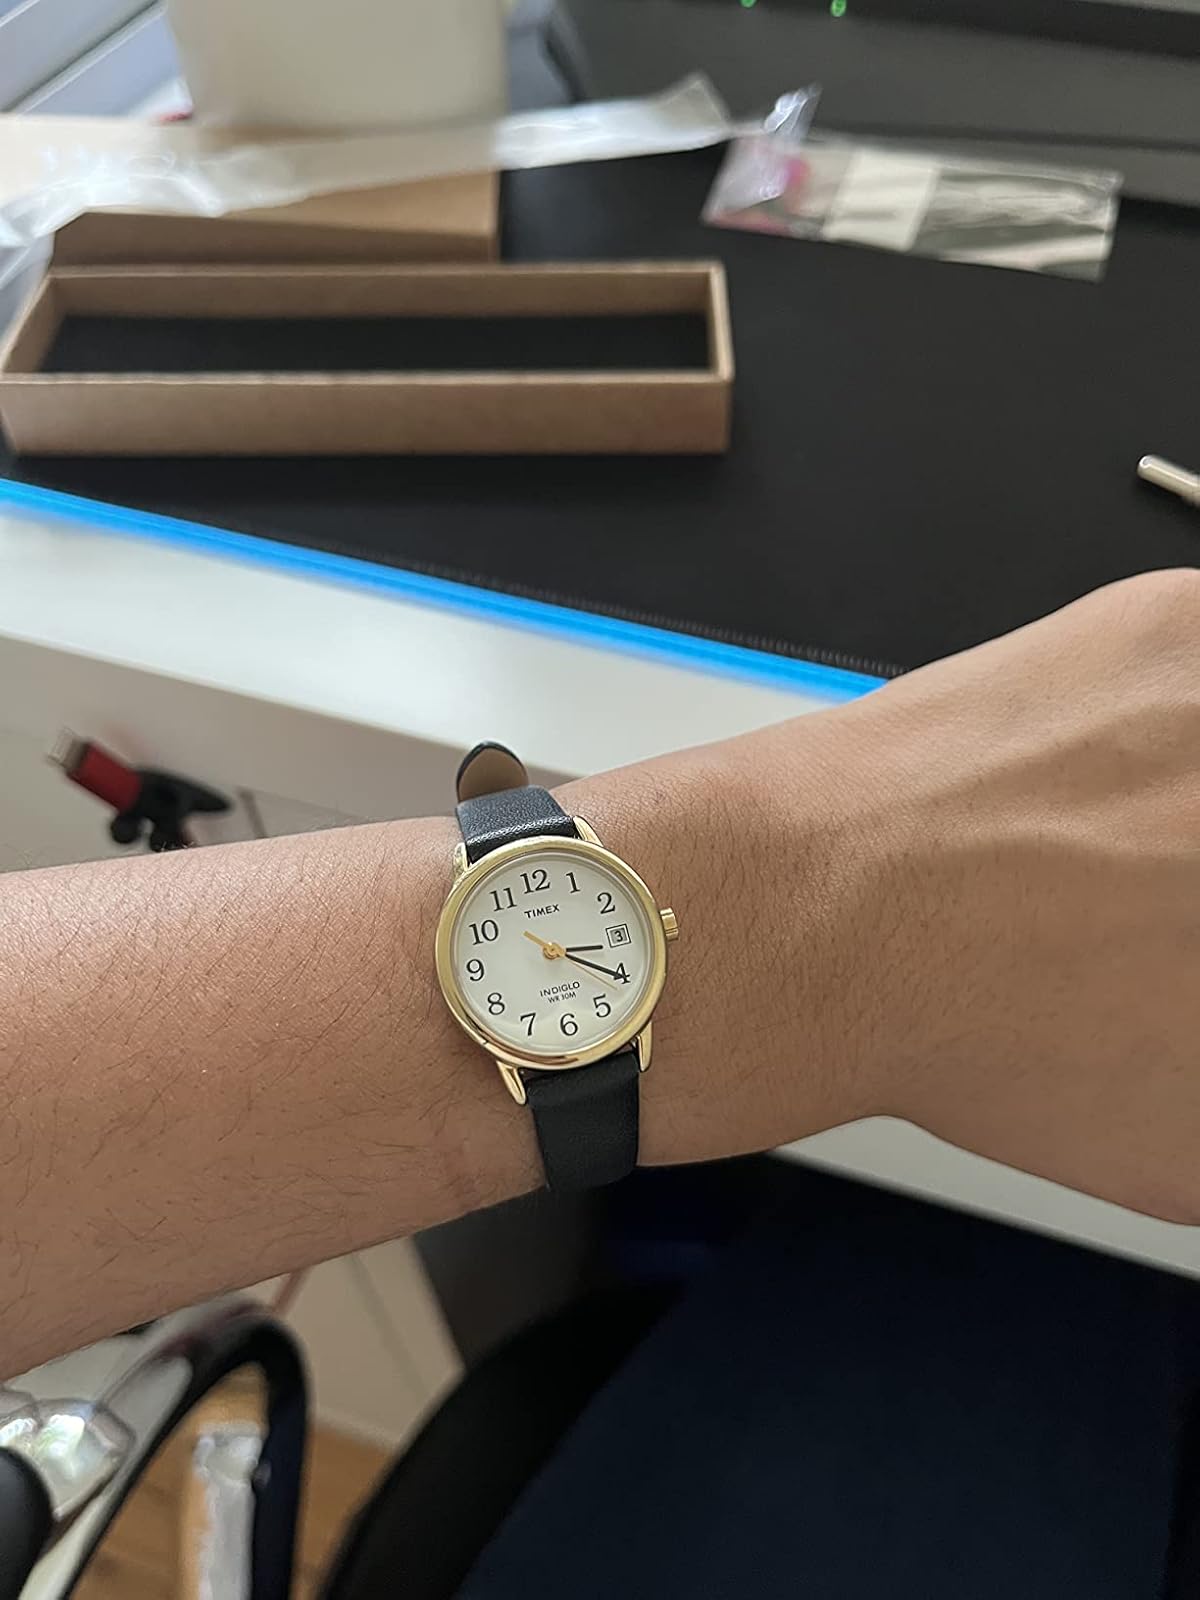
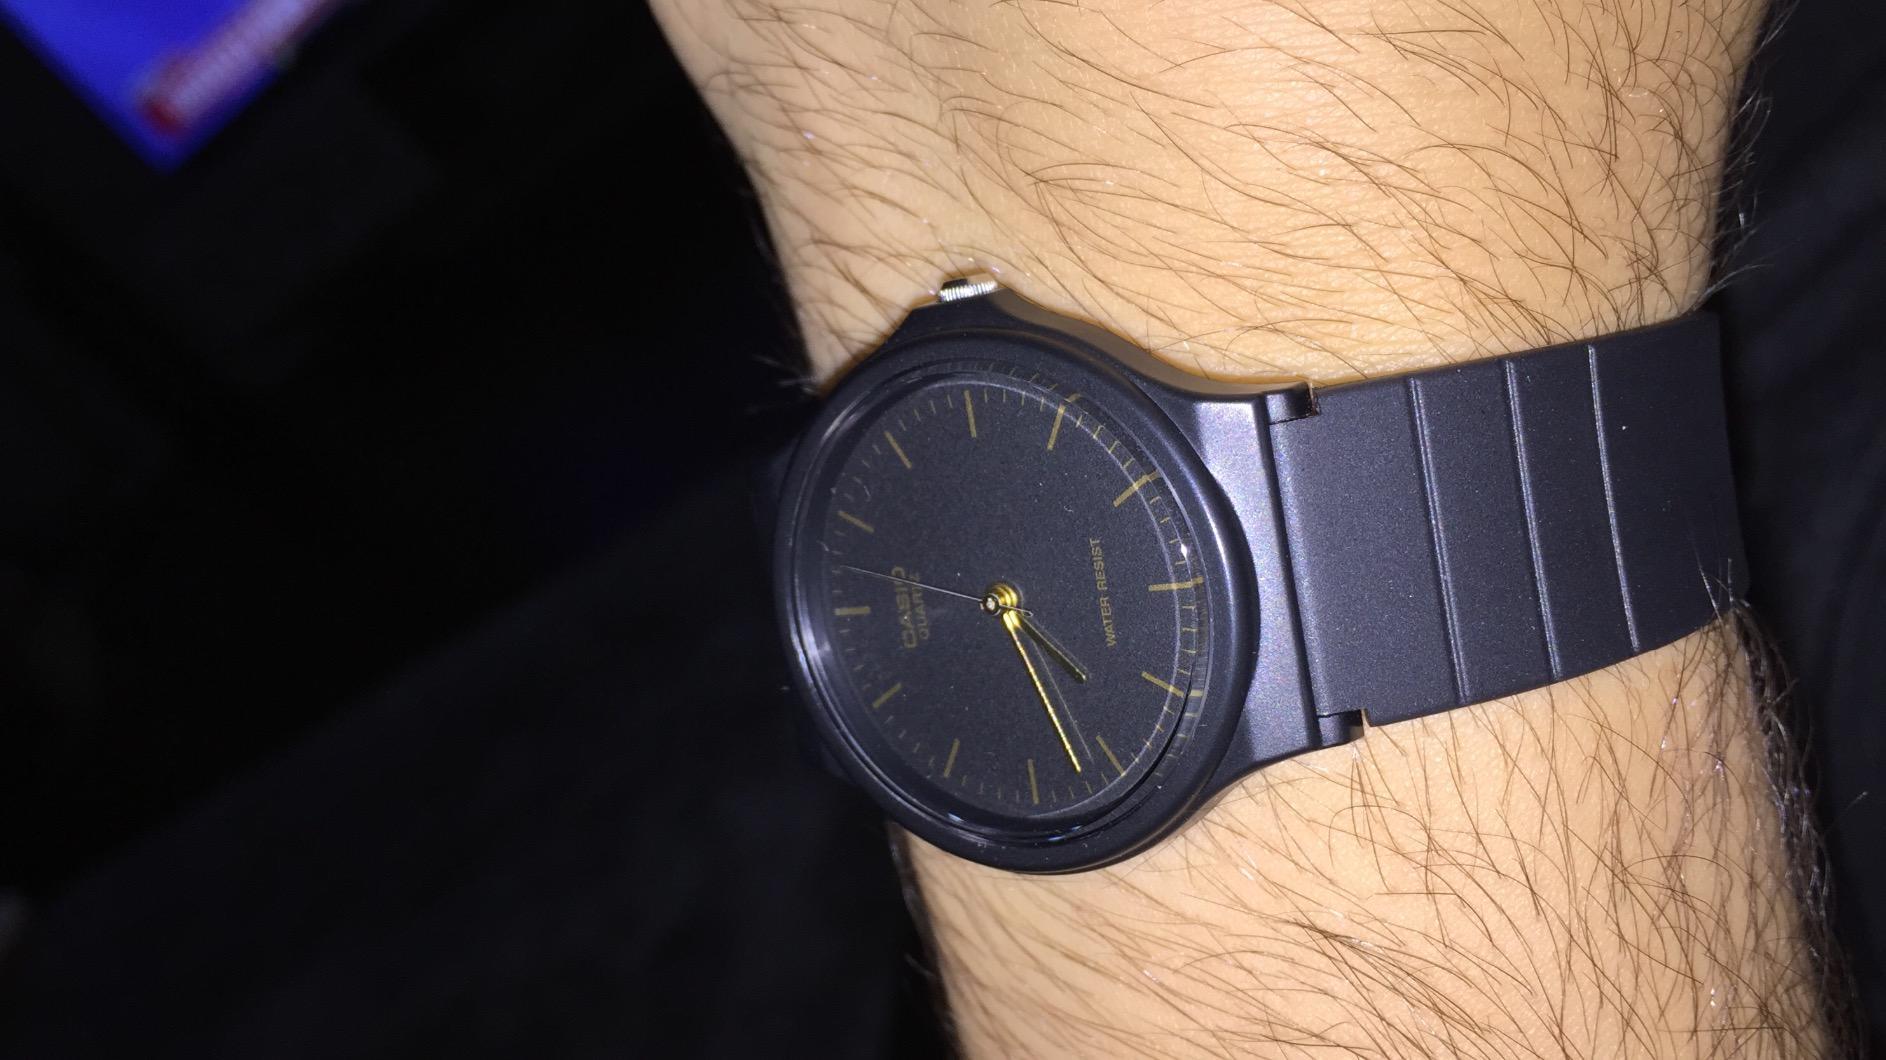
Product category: accessories_watch
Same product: no